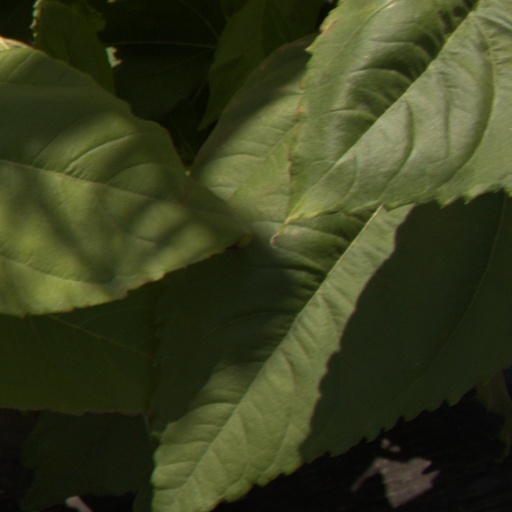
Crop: Jerusalem artichoke